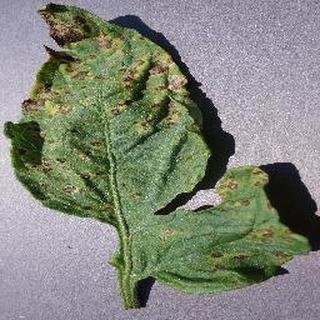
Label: tomato_septoria_leaf_spot